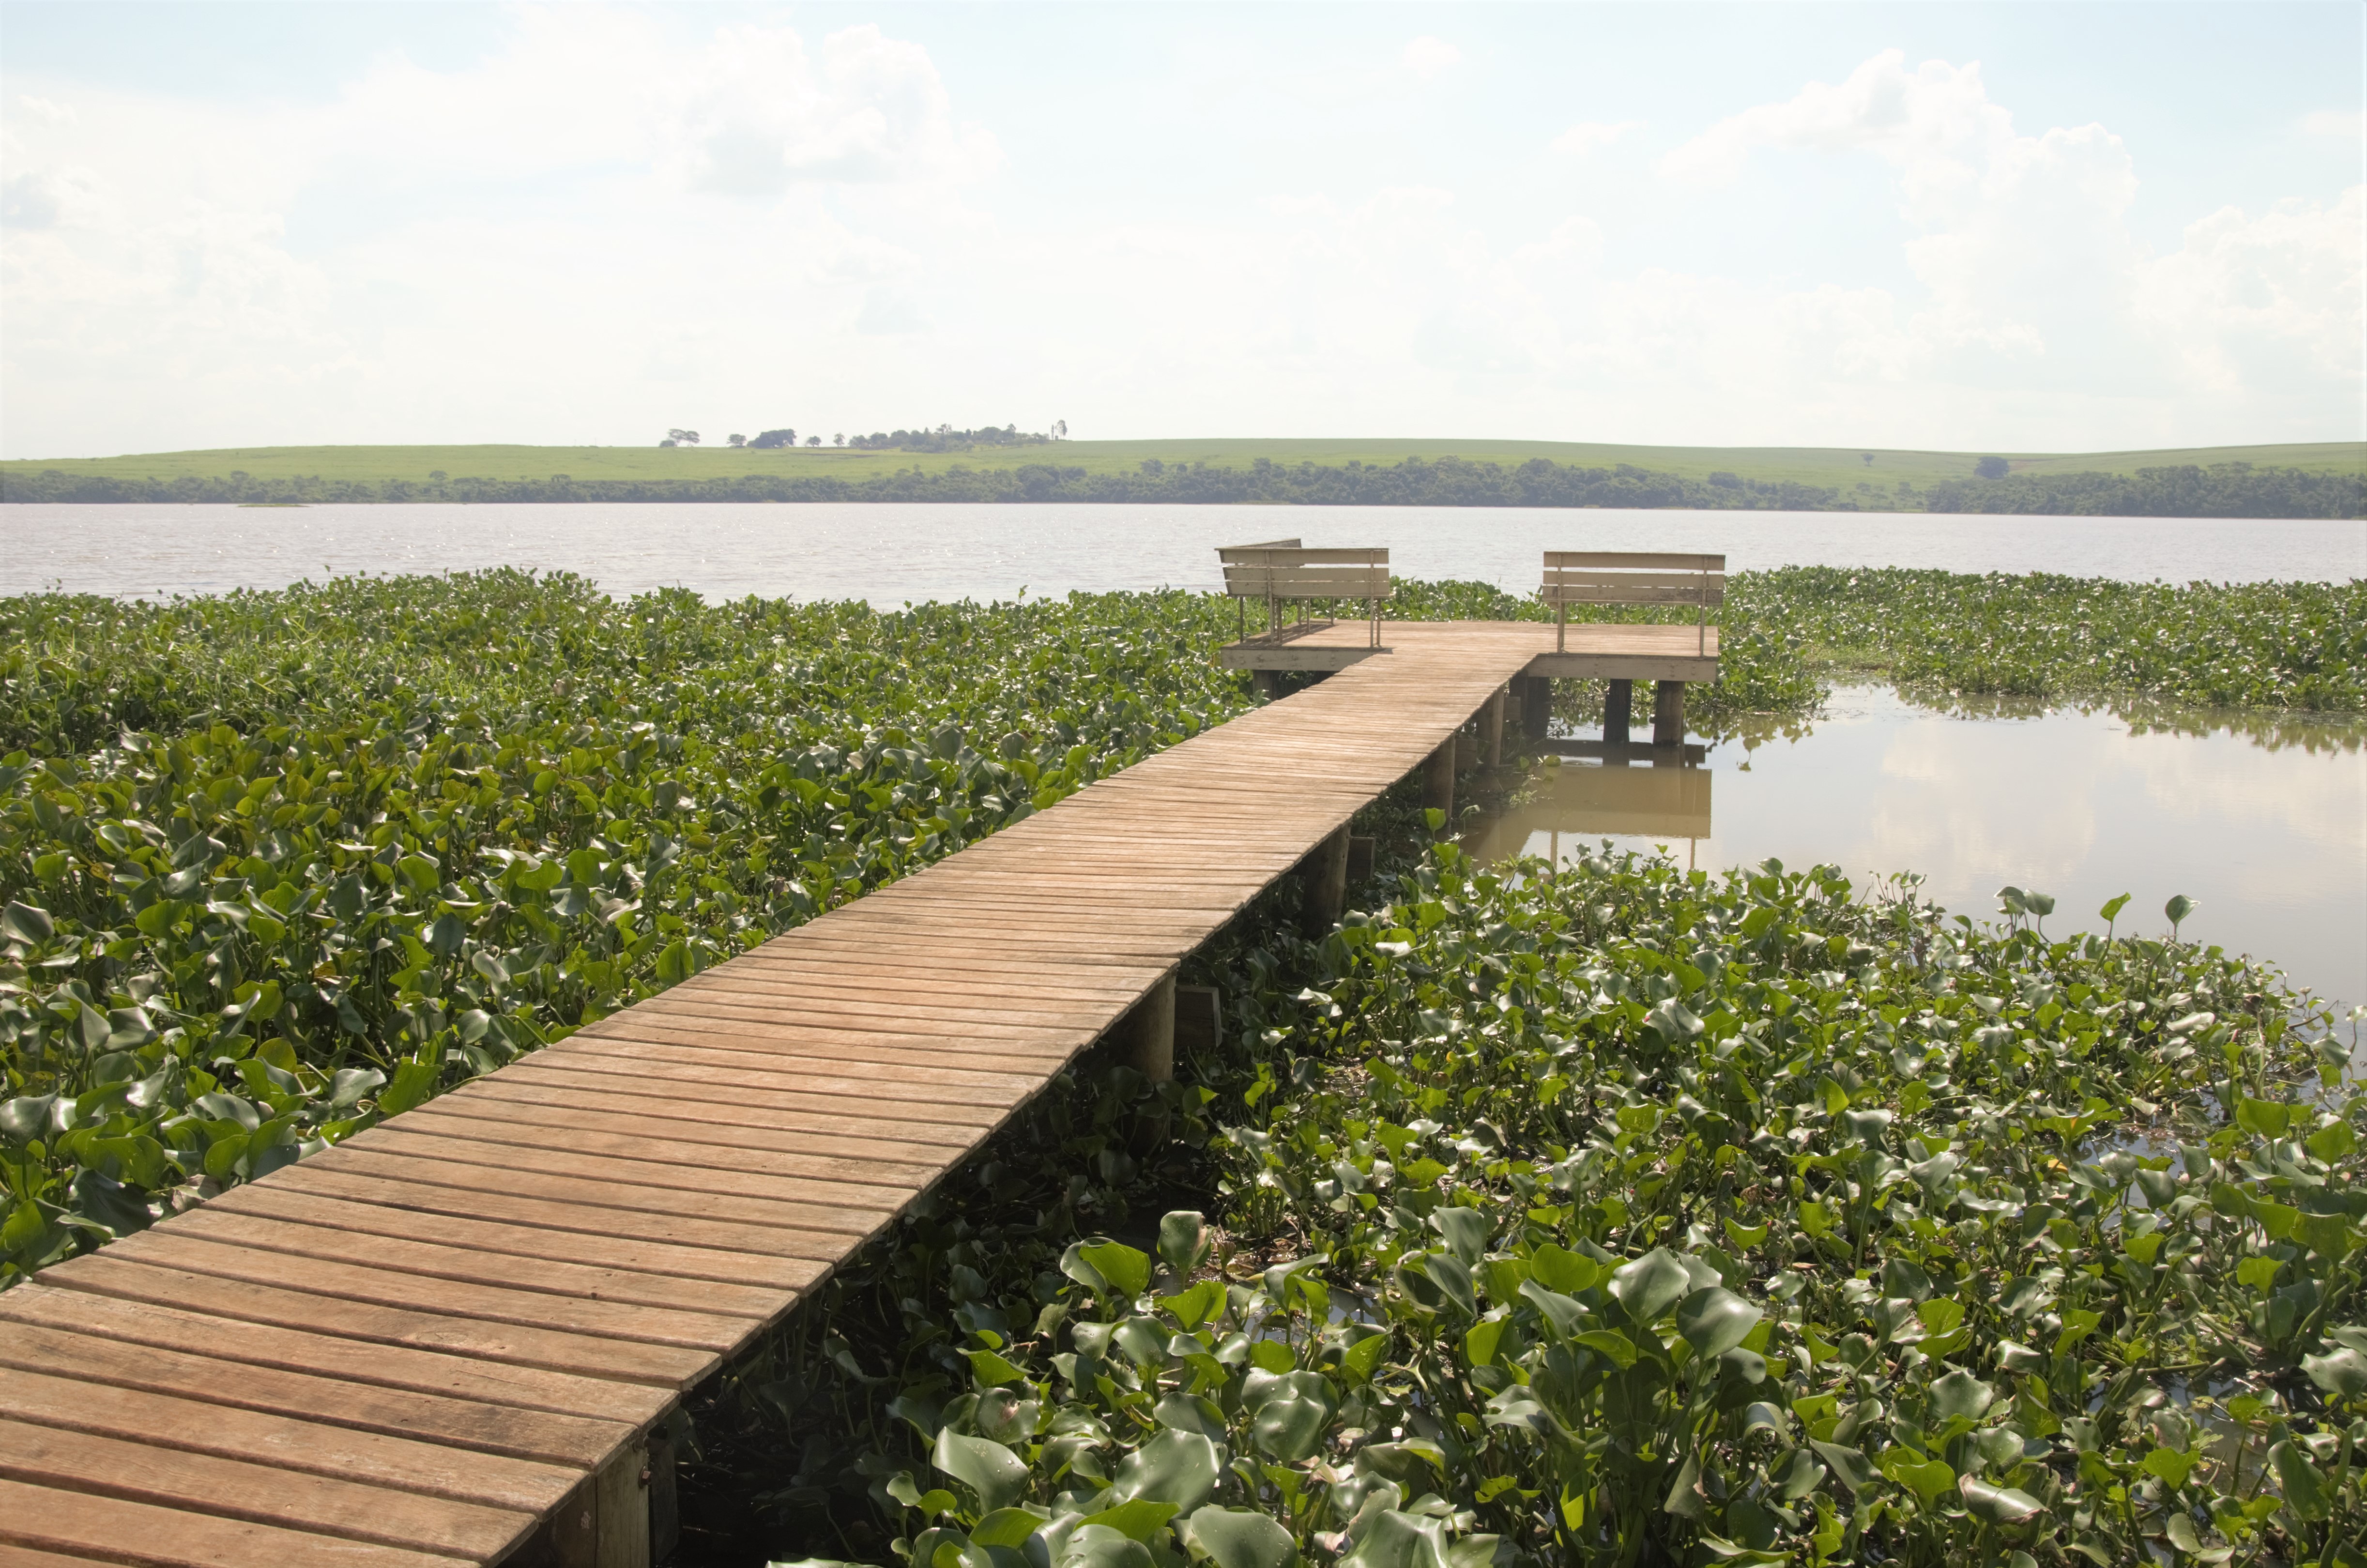
water, horizon, marsh, boat, walkway, reservoir, agriculture, waterway, wetland, rio, brazil, anchoring, outdoor structure